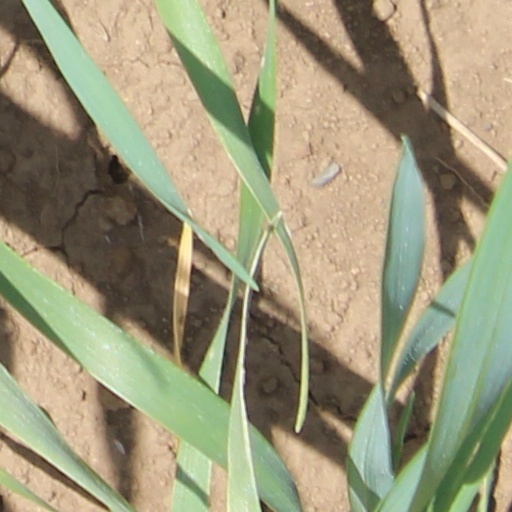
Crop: wheat